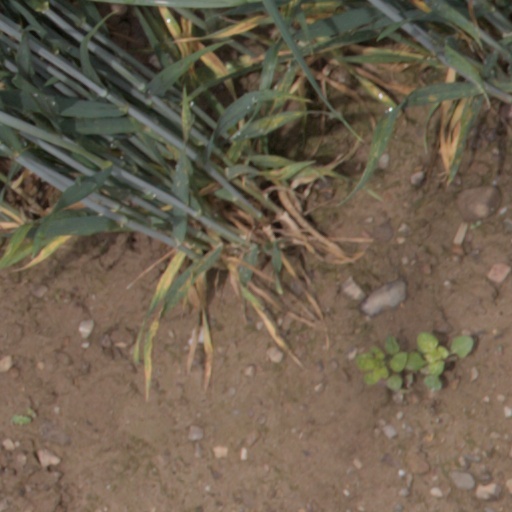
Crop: wheat